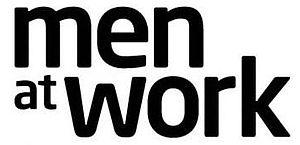
Logo de la série Men at Work
Men at Work est une série télévisée américaine comique en trente épisodes de 22 minutes créée par Breckin Meyer et diffusée entre le 24 mai 2012 et le 12 mars 2014 sur la chaîne TBS. La série met en scène les relations personnelles et professionnelles d'un groupe d'amis qui travaillent ensemble pour « Full Steam Magazine ».